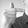
ASL letter: T